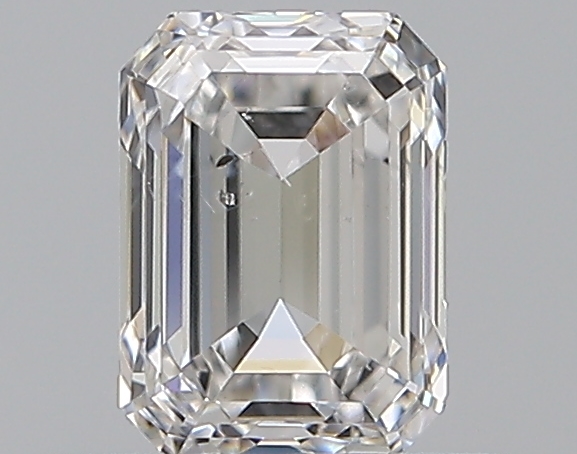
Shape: emerald
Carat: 0.7
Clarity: SI1
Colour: F
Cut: EX
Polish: EX
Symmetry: VG
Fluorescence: N
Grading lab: GIA
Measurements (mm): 5.7 x 4.15 x 2.82